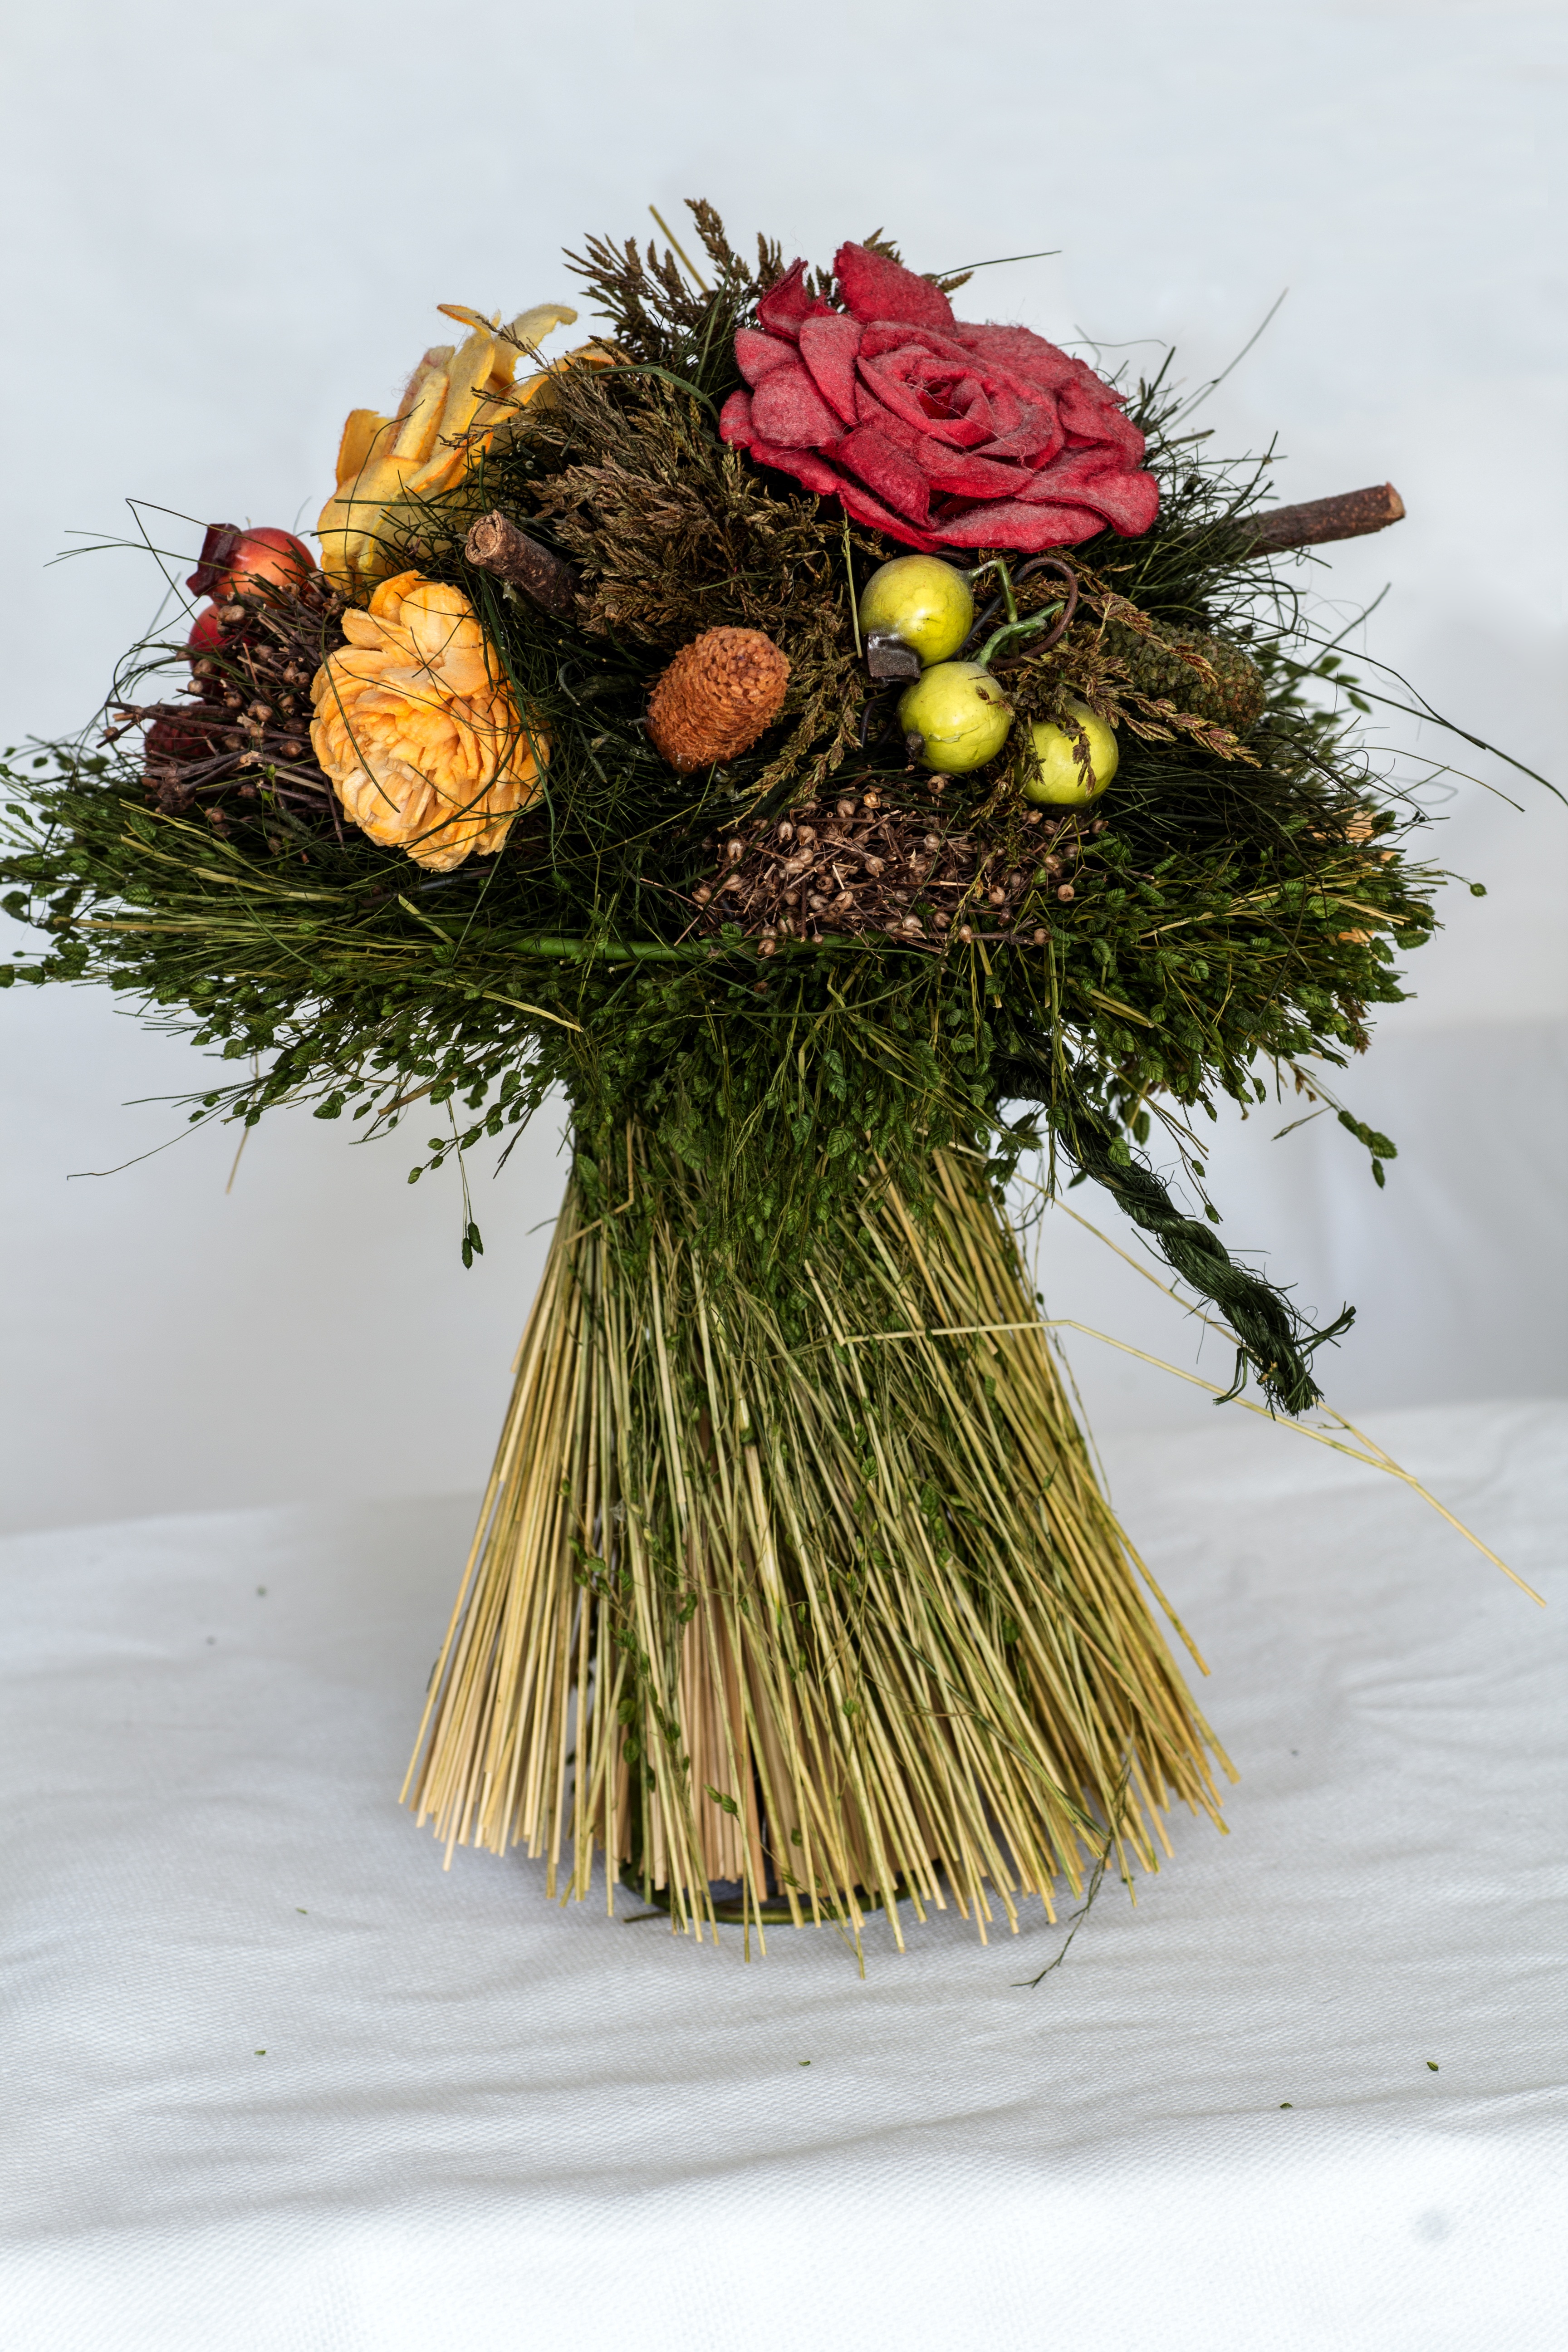
plant, flower, bouquet, red, dried, yellow, flora, twig, christmas decoration, roses, art, floristry, dried flowers, schnittblume, flower bouquet, cut flowers, ikebana, floral design, centrepiece, flower arranging